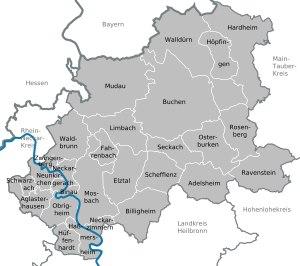
L'arrondissement de Neckar-Odenwald est un arrondissement de Bade-Wurtemberg situé dans le district de Karlsruhe et l'aire urbaine Rhin-Neckar. Son chef-lieu est Mosbach.